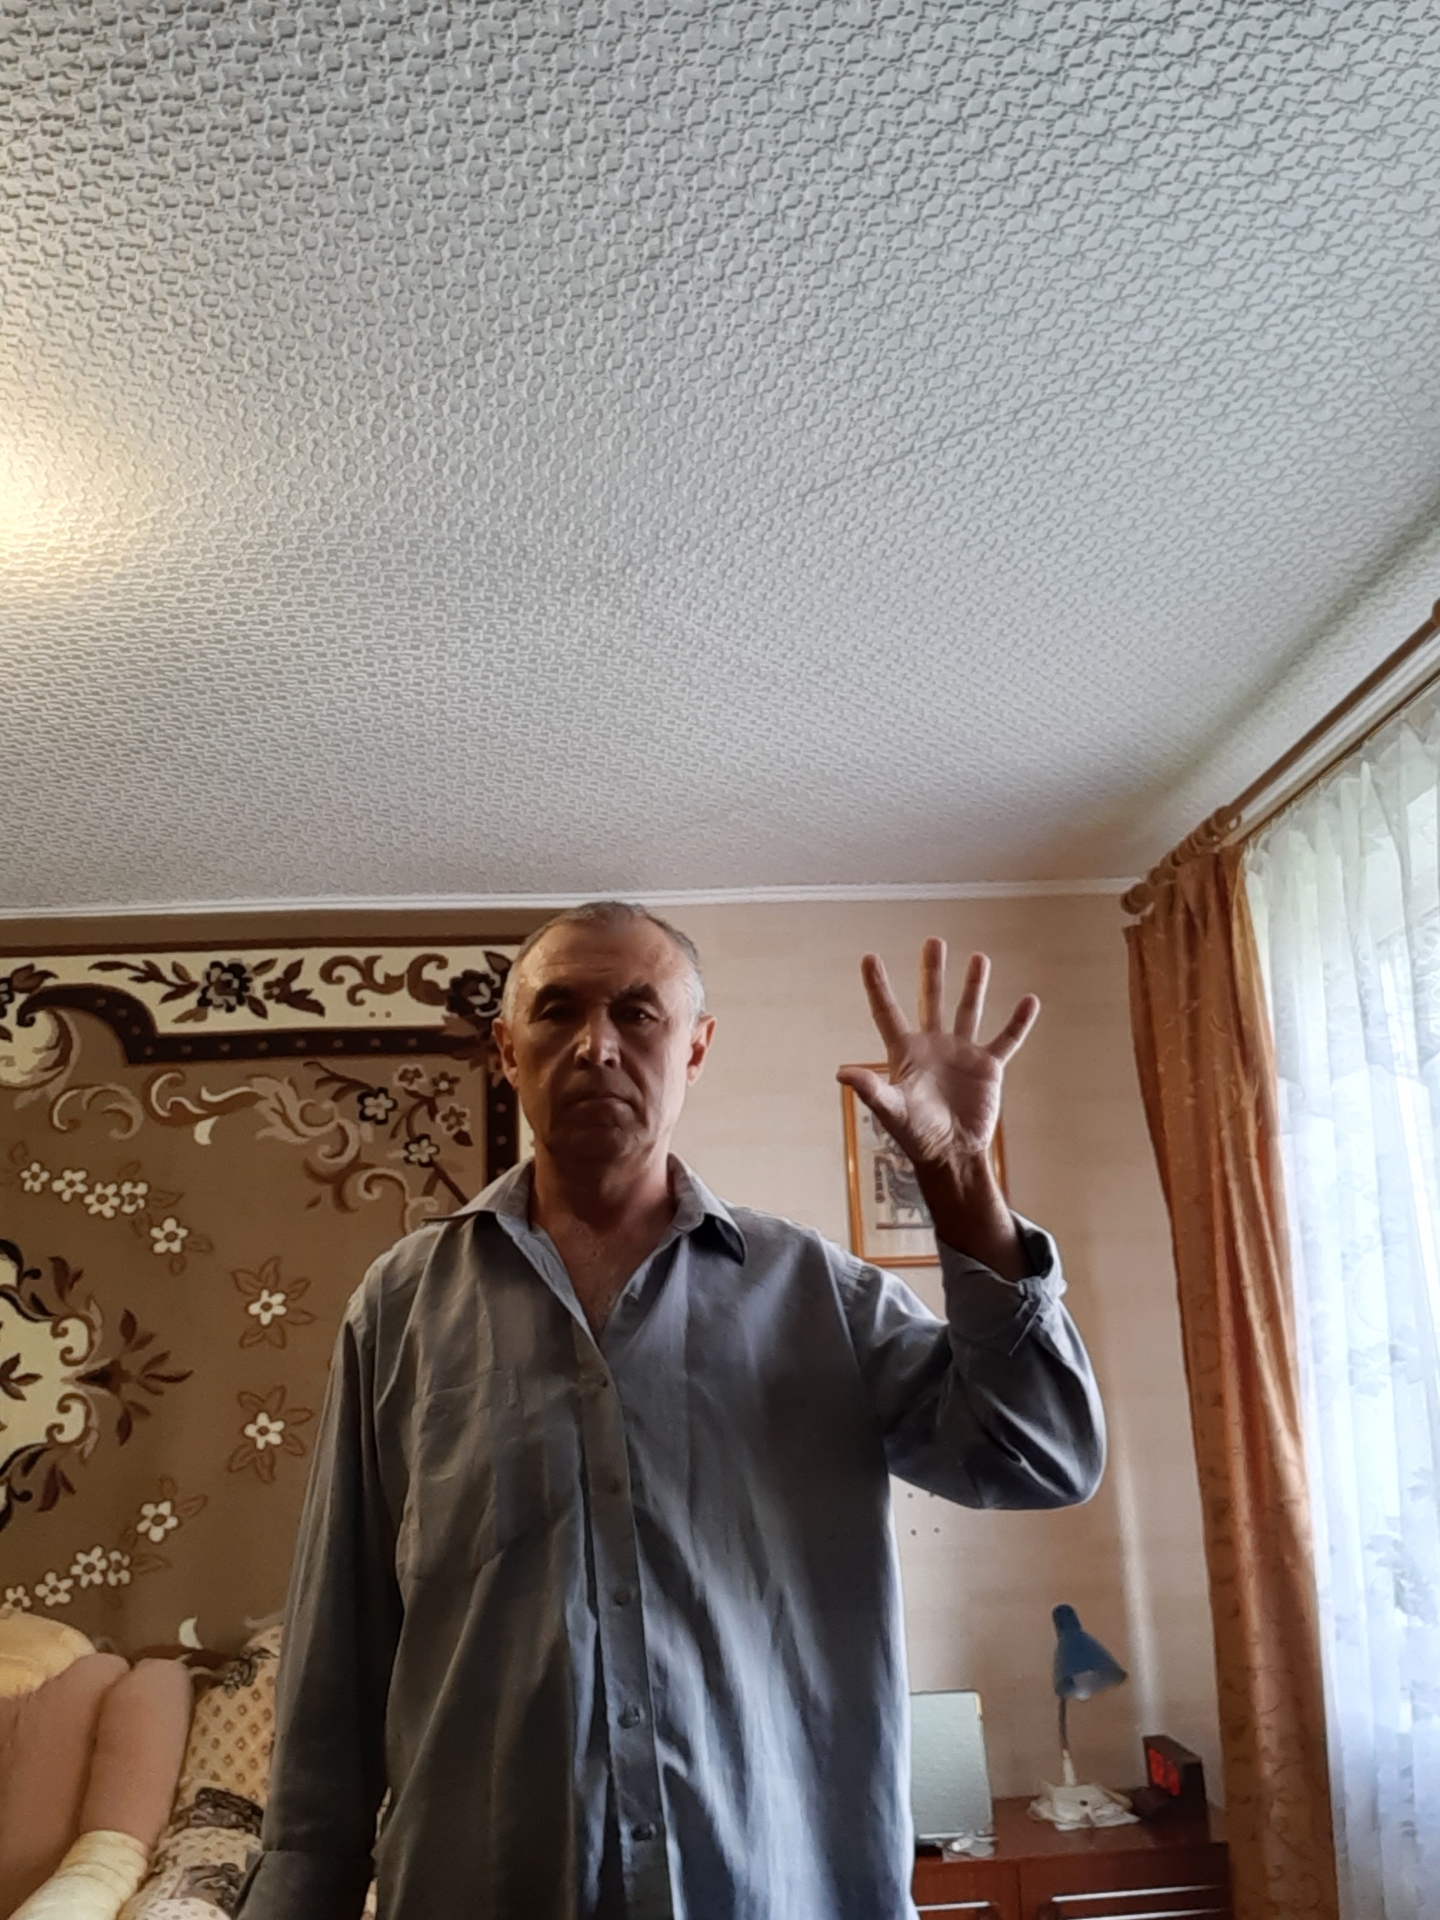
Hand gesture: palm